William Sickles

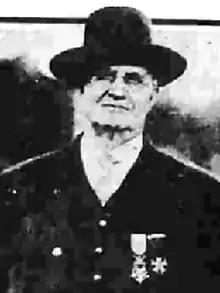
Medal of Honor recipient William H Sickles 1913

William H. Sickles (October 27, 1844 – September 26, 1938) was a soldier in the Union Army who received the Medal of Honor for his actions during the American Civil War.